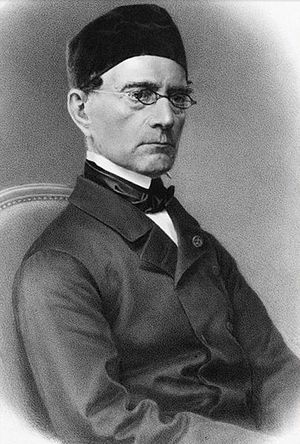
Gabriel Lamé
Gabriel Lamé var en fransk fysiker og matematiker.